Tuala Iosefo Ponifasio

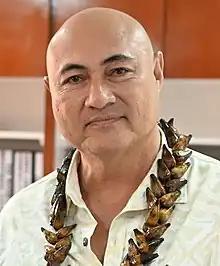
Ponifasio in 2022

Afioga Tuala Tevaga Iosefo Ponifasio is a Samoan politician, lawyer and Cabinet Minister who has served as the deputy prime minister of Samoa since 2021. Elected to parliament as an independent, Ponifasio became kingmaker following the 2021 election and later joined the Faʻatuatua i le Atua Samoa ua Tasi (FAST) party.